SM Mall of Asia

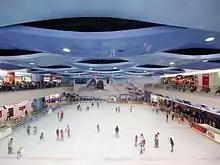
The former ice skating rink on the ground floor of the main mall

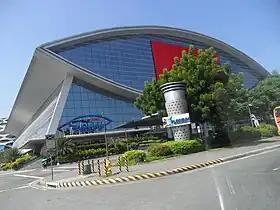
SM Mall of Asia Arena

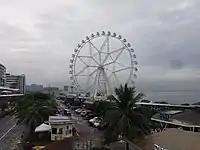
The MOA Eye along the western bay area

The mall includes branches of all of the standard anchor stores found in most of the SM Supermalls. The first-ever branch of Taste Asia, one of the SM Supermalls' food court brands, is located right outside the mall's supermarket, the sprawling SM Hypermarket. The first-ever branch of the Disney Store in Southeast Asia opened in September 2024 at the complex's North Main Mall.